MidSTAR-1

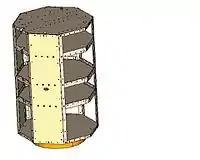

MidSTAR-1 has three interior shelves which provide area inside the satellite for mounting of components and payloads. Their locations are determined by the dimensions of the payloads and components. These can be varied in future implementations of the MidSTAR model, if necessary, as long as the structure remains within the center of gravity requirements.